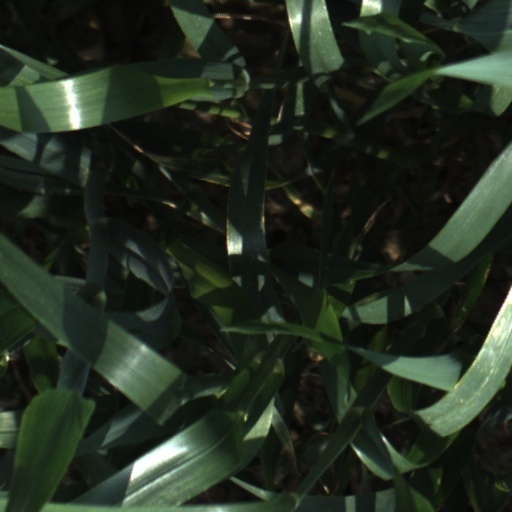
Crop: wheat